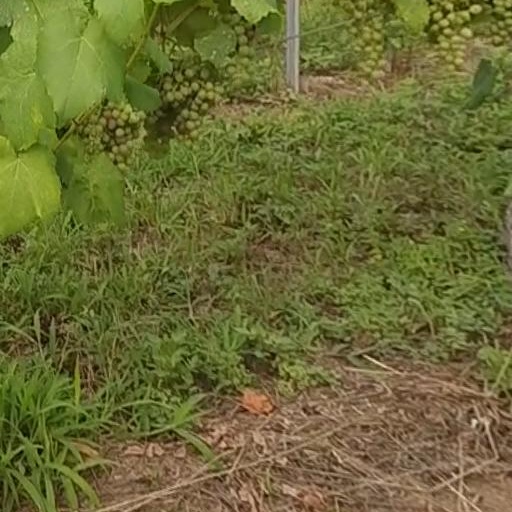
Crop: grape